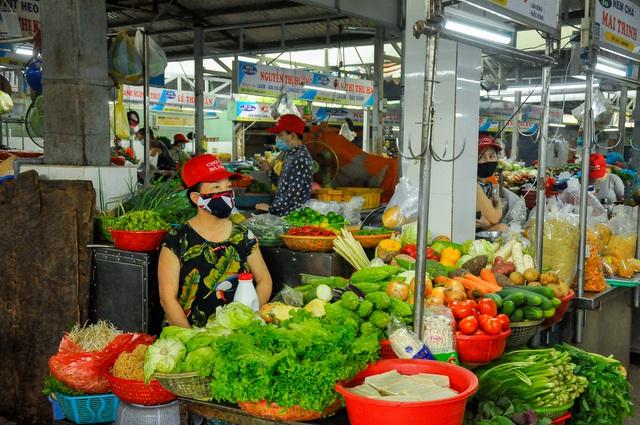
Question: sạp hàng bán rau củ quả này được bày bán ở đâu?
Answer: ở trong một khu chợ